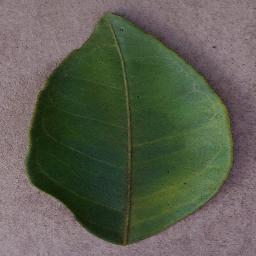
Label: Orange___Haunglongbing_(Citrus_greening)